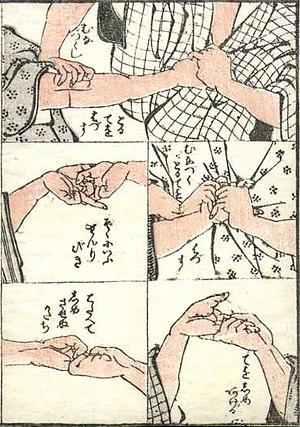
Hokusai 1760-1849, page extraite de Manga vol 8, techniques d'autodéfense.
Chronologie de la bande dessinée :
Katsushika Hokusai, est un peintre, dessinateur et graveur spécialiste de l’ukiyo-e, ainsi qu'auteur d'écrits populaires japonais surtout connu sous le nom de Hokusai, ou de son surnom de « Vieux Fou de dessin ».